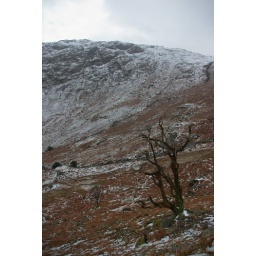
A dead tree just off the road to Wrynose Pass with High End in the background.